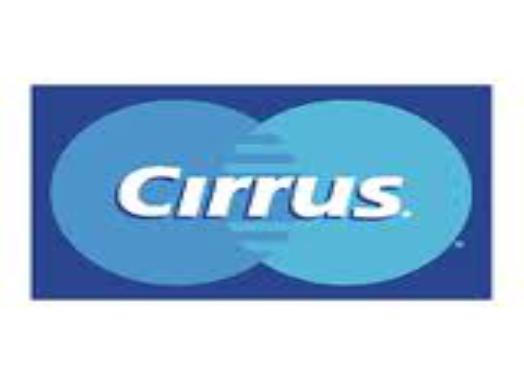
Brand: Cirrus
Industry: Electronic